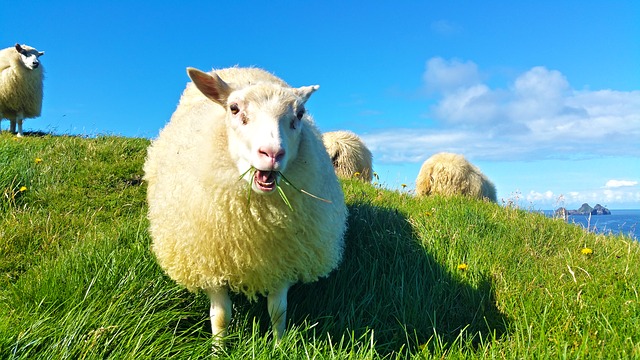
Label: sheep